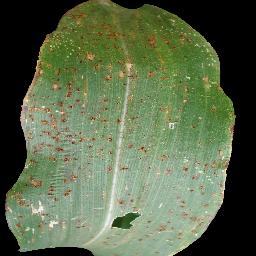
Label: Corn___Common_rust